Jenny Longuet

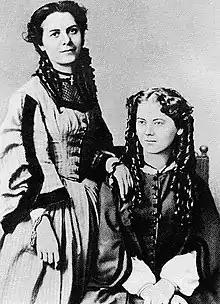
Jenny Marx Longuet (left) and her sister, Jenny Laura Marx

Jenny Caroline Marx Longuet (1 May 1844 – 11 January 1883) was the eldest daughter of Jenny von Westphalen Marx and Karl Marx. Briefly a political journalist writing under the pen name J. Williams, Longuet taught language classes and had a family of five sons and a daughter before her death to cancer at the age of 38.